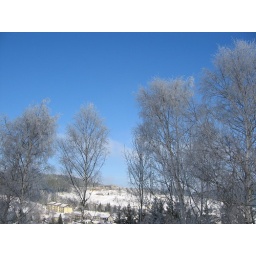
Taken from a window in my home in Furtwangen.